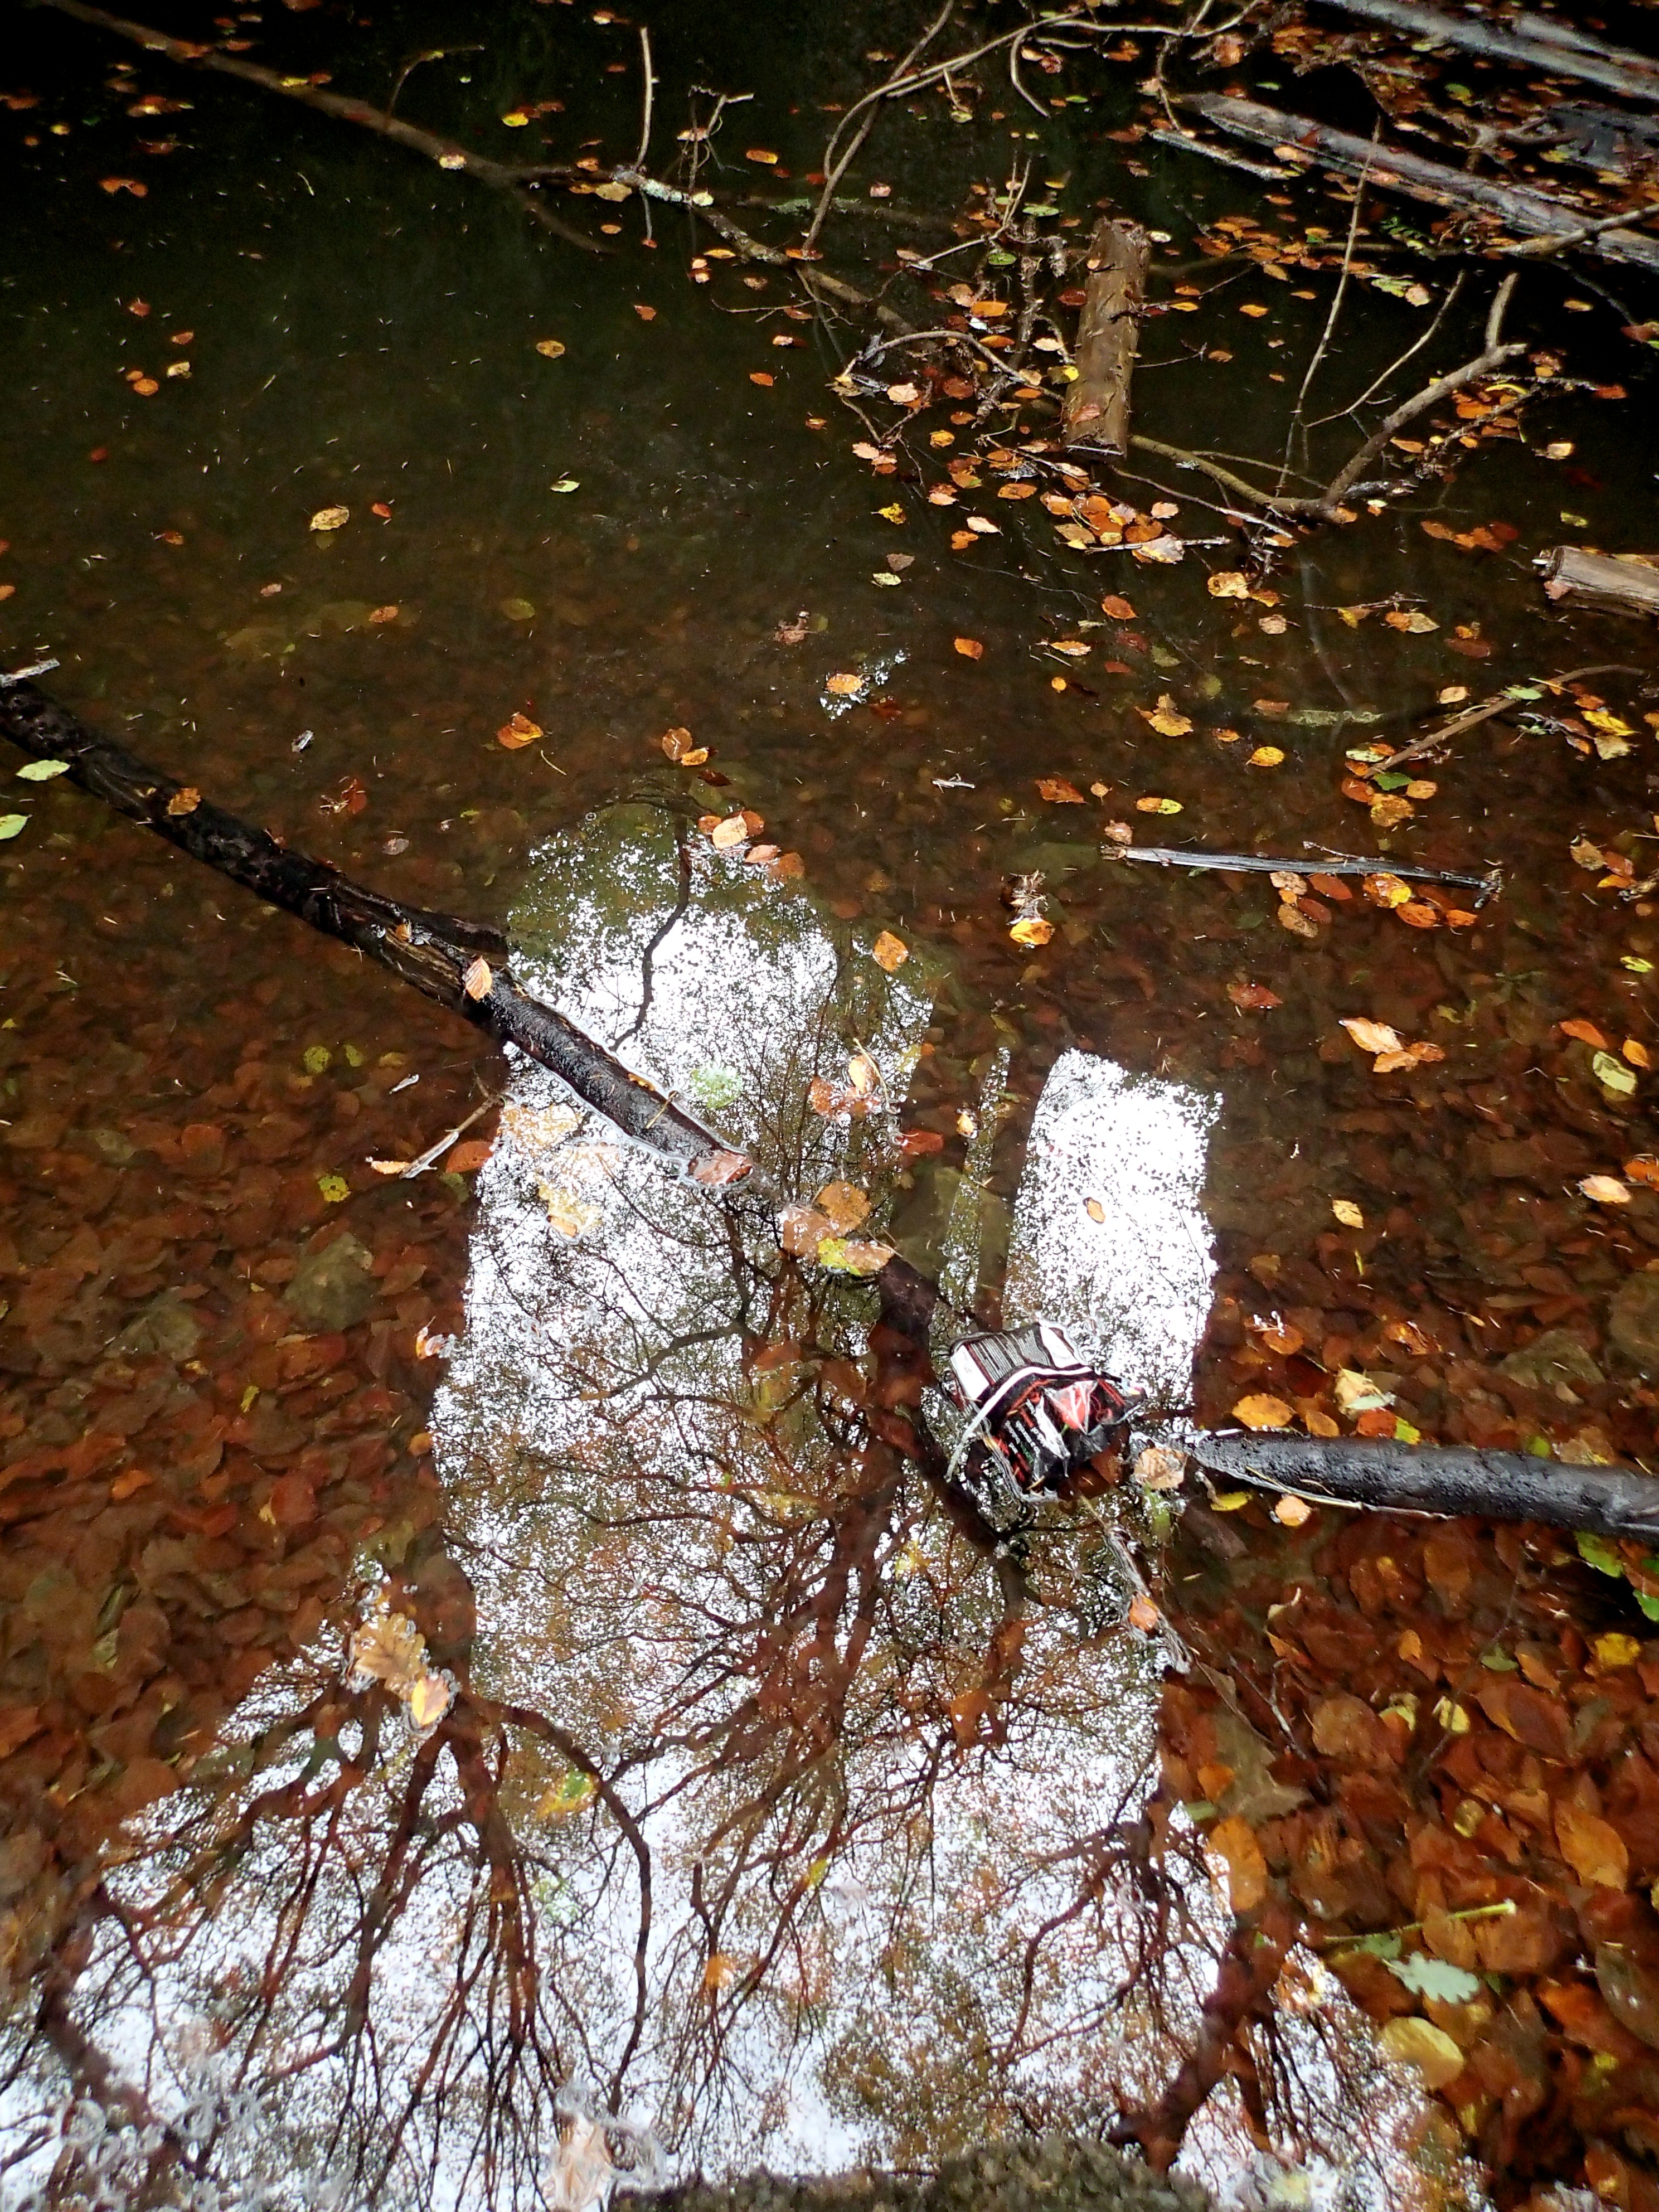
tree, water, nature, forest, branch, snow, winter, plant, sunlight, leaf, ice, reflection, autumn, weather, season, cool image, woody plant